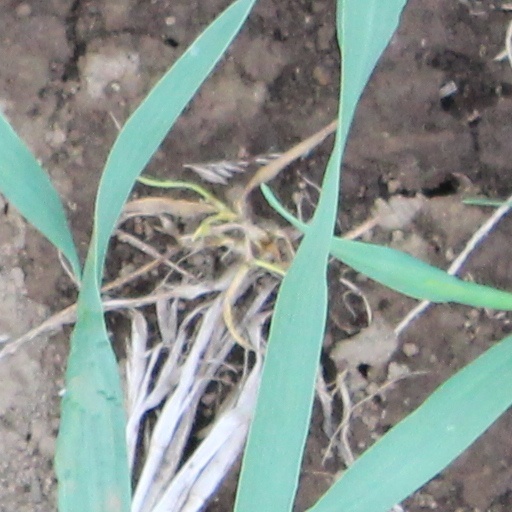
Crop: wheat